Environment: real
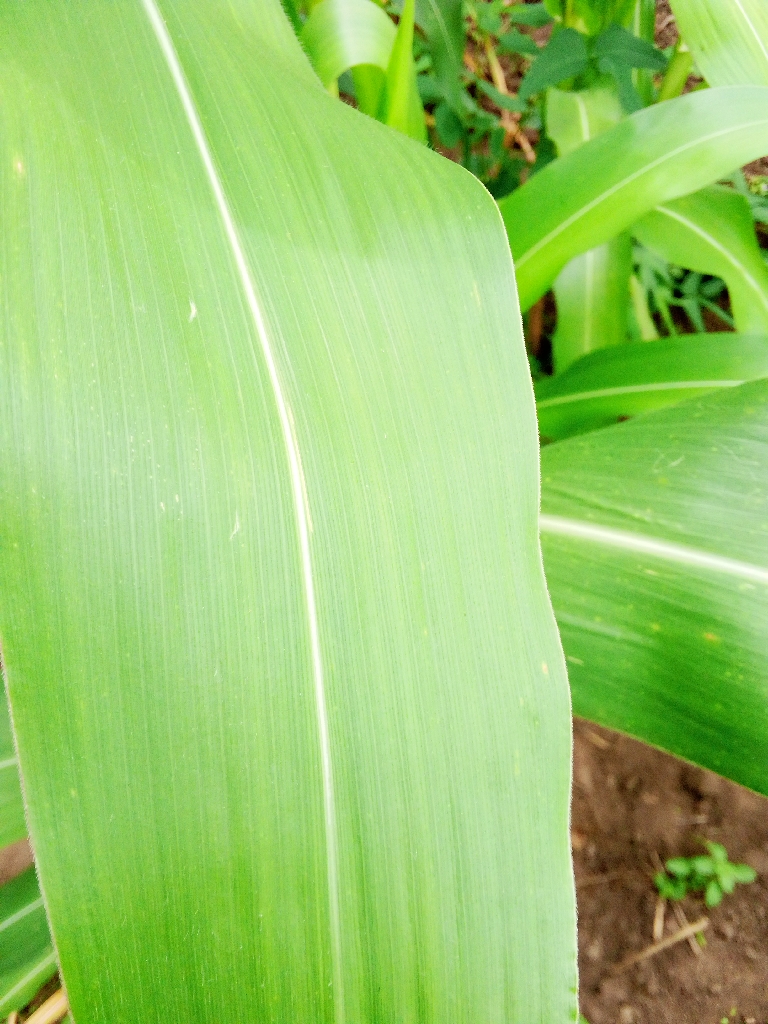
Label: healthy